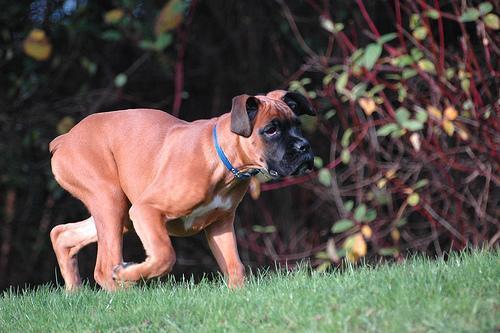
boxer